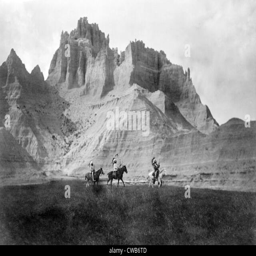
entering , photograph by visual artist